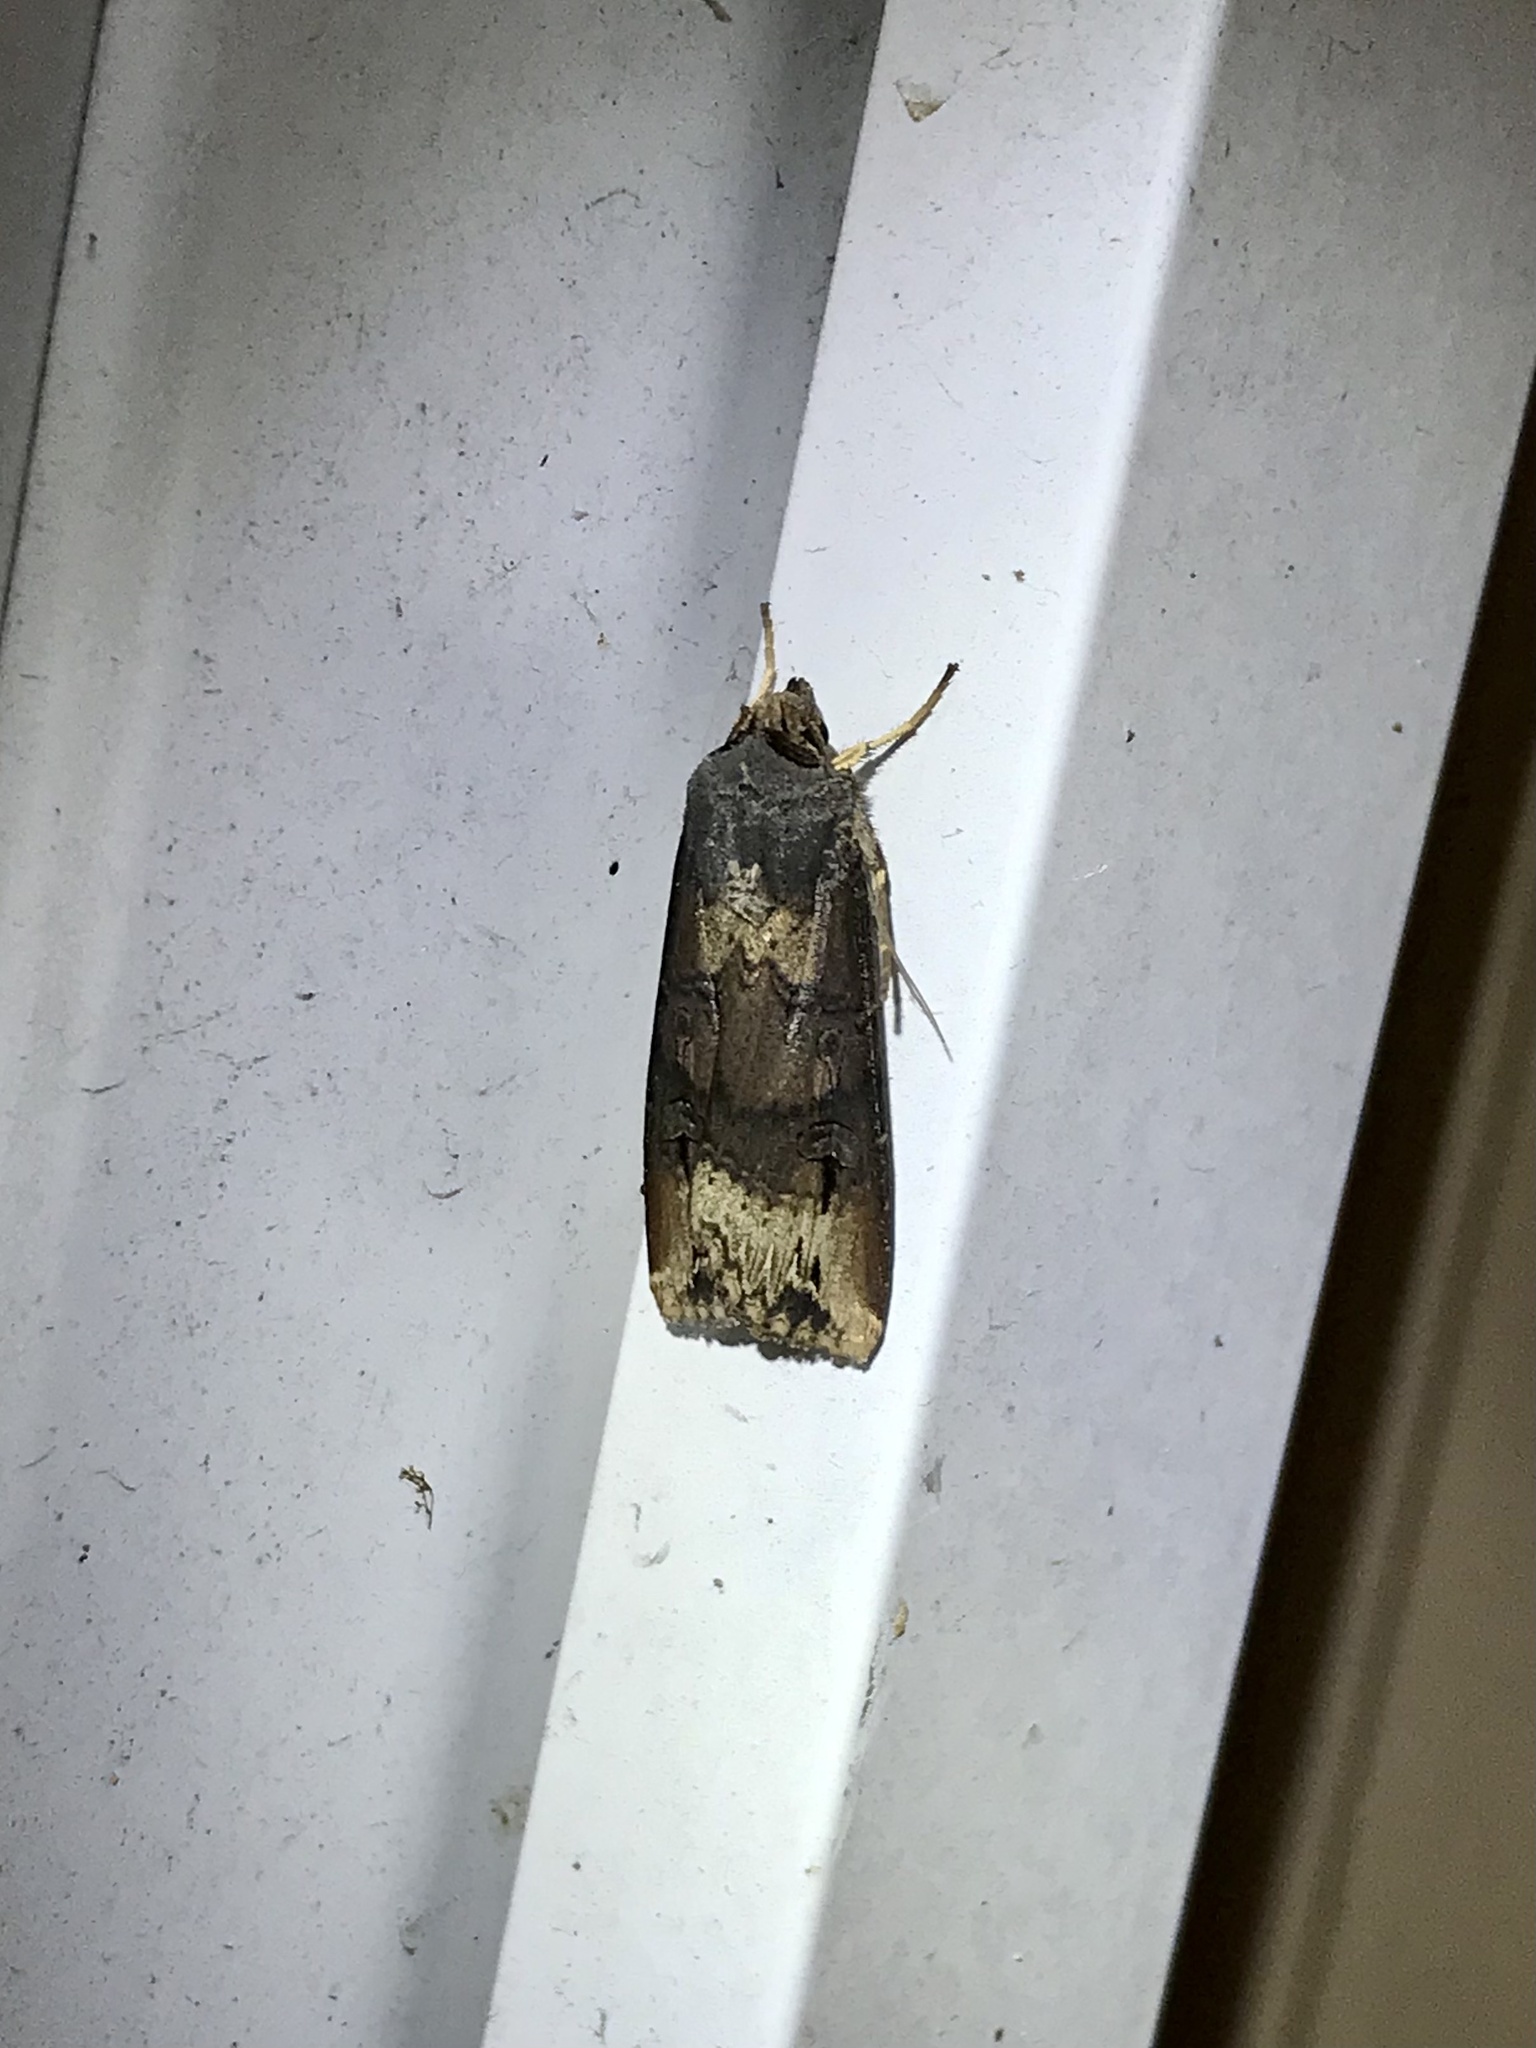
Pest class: cutworms